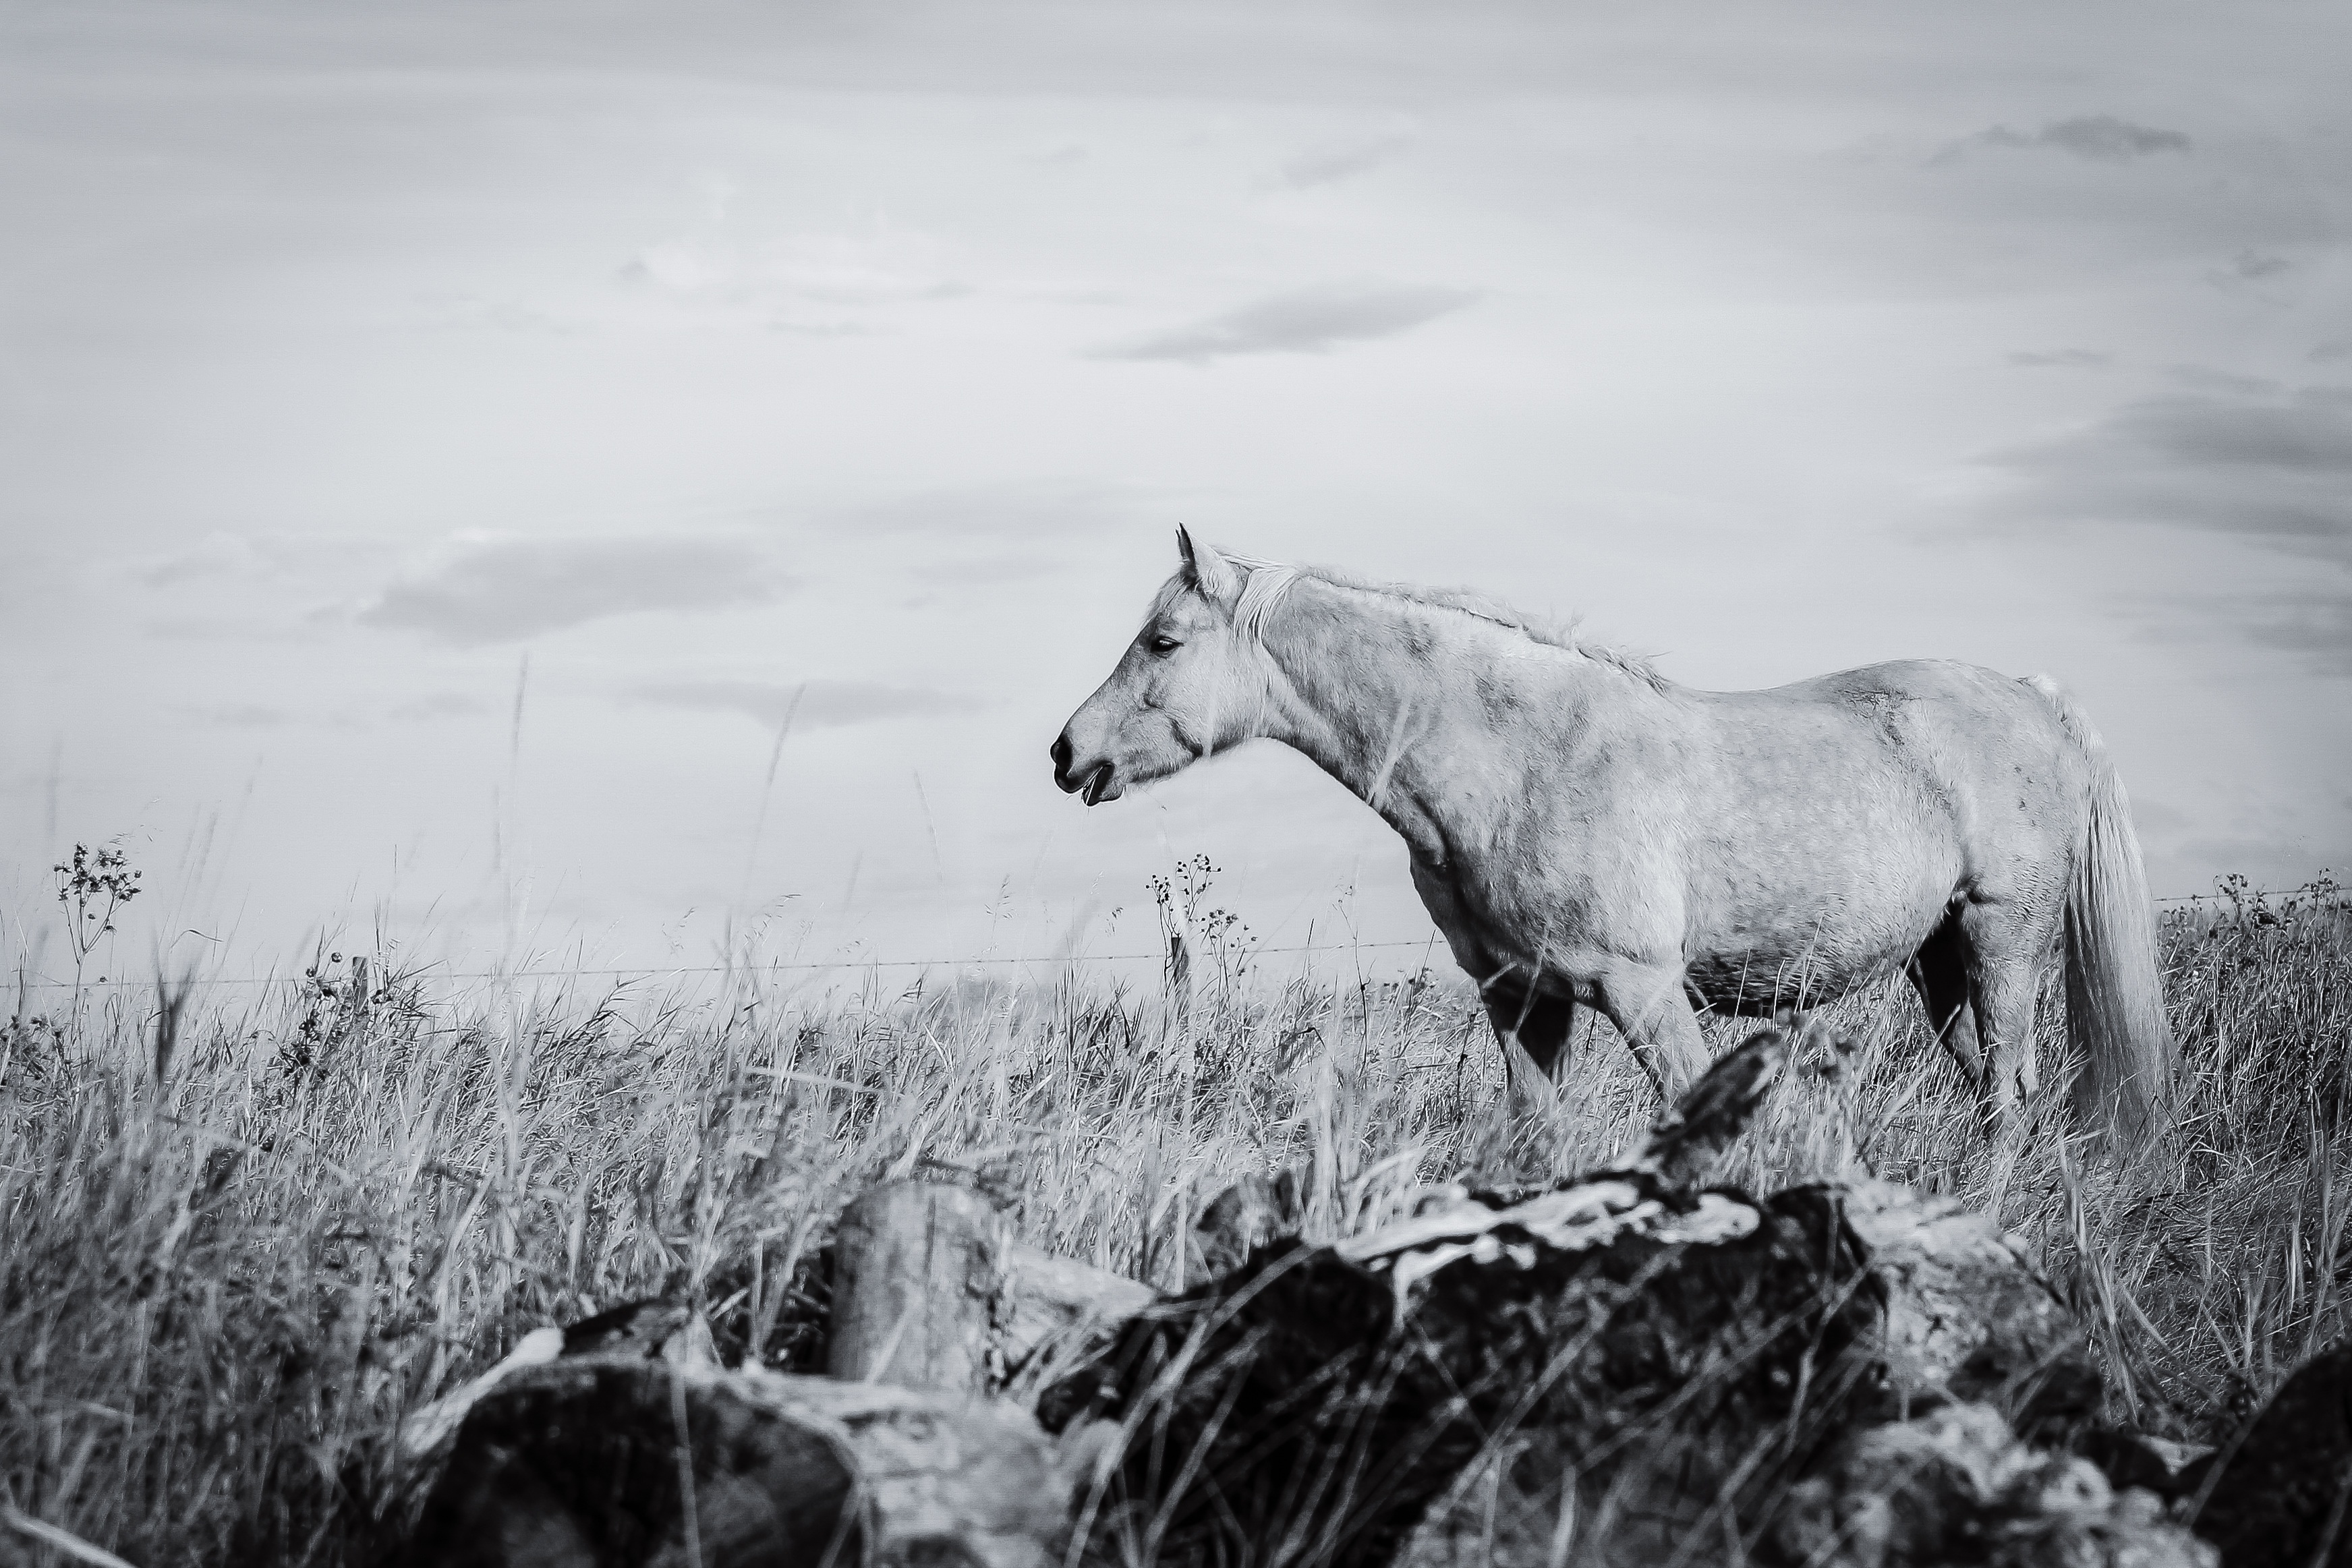
nature, grass, snow, winter, black and white, white, meadow, countryside, animal, ice, rural, pasture, ranch, horse, weather, mammal, stallion, mane, monochrome, season, equestrian, equine, bw, monochrome photography, horse like mammal, mustang horse